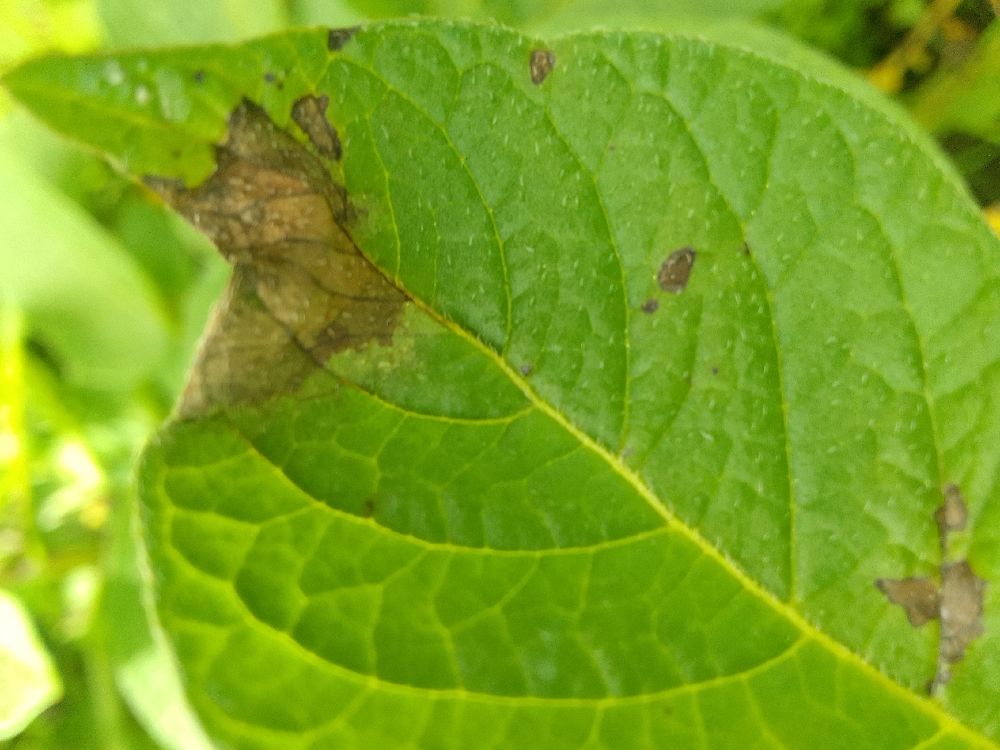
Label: Late blight